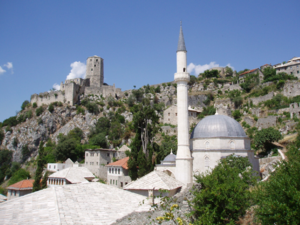
Hercegovina / Galleri
Hercegovina er en historisk og geografisk region i De dinariske Alper og den sydlige del af landet Bosnien-Hercegovina. Hercegovinas areal er ca. 10.000 km² og udgør omkring 20% af hele landet. Der er ingen klare grænser mellem Hercegovina og Bosnien.